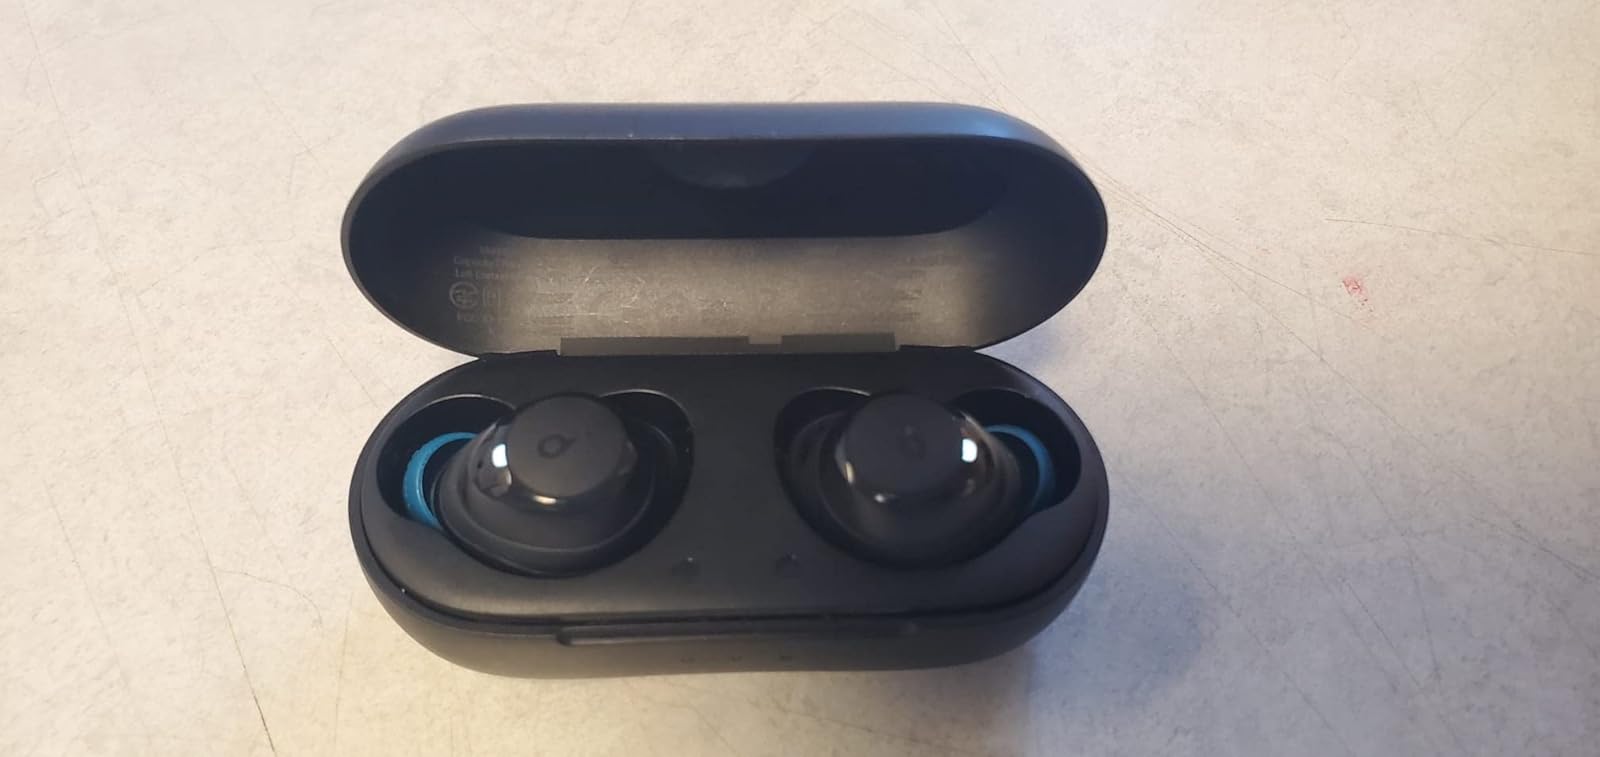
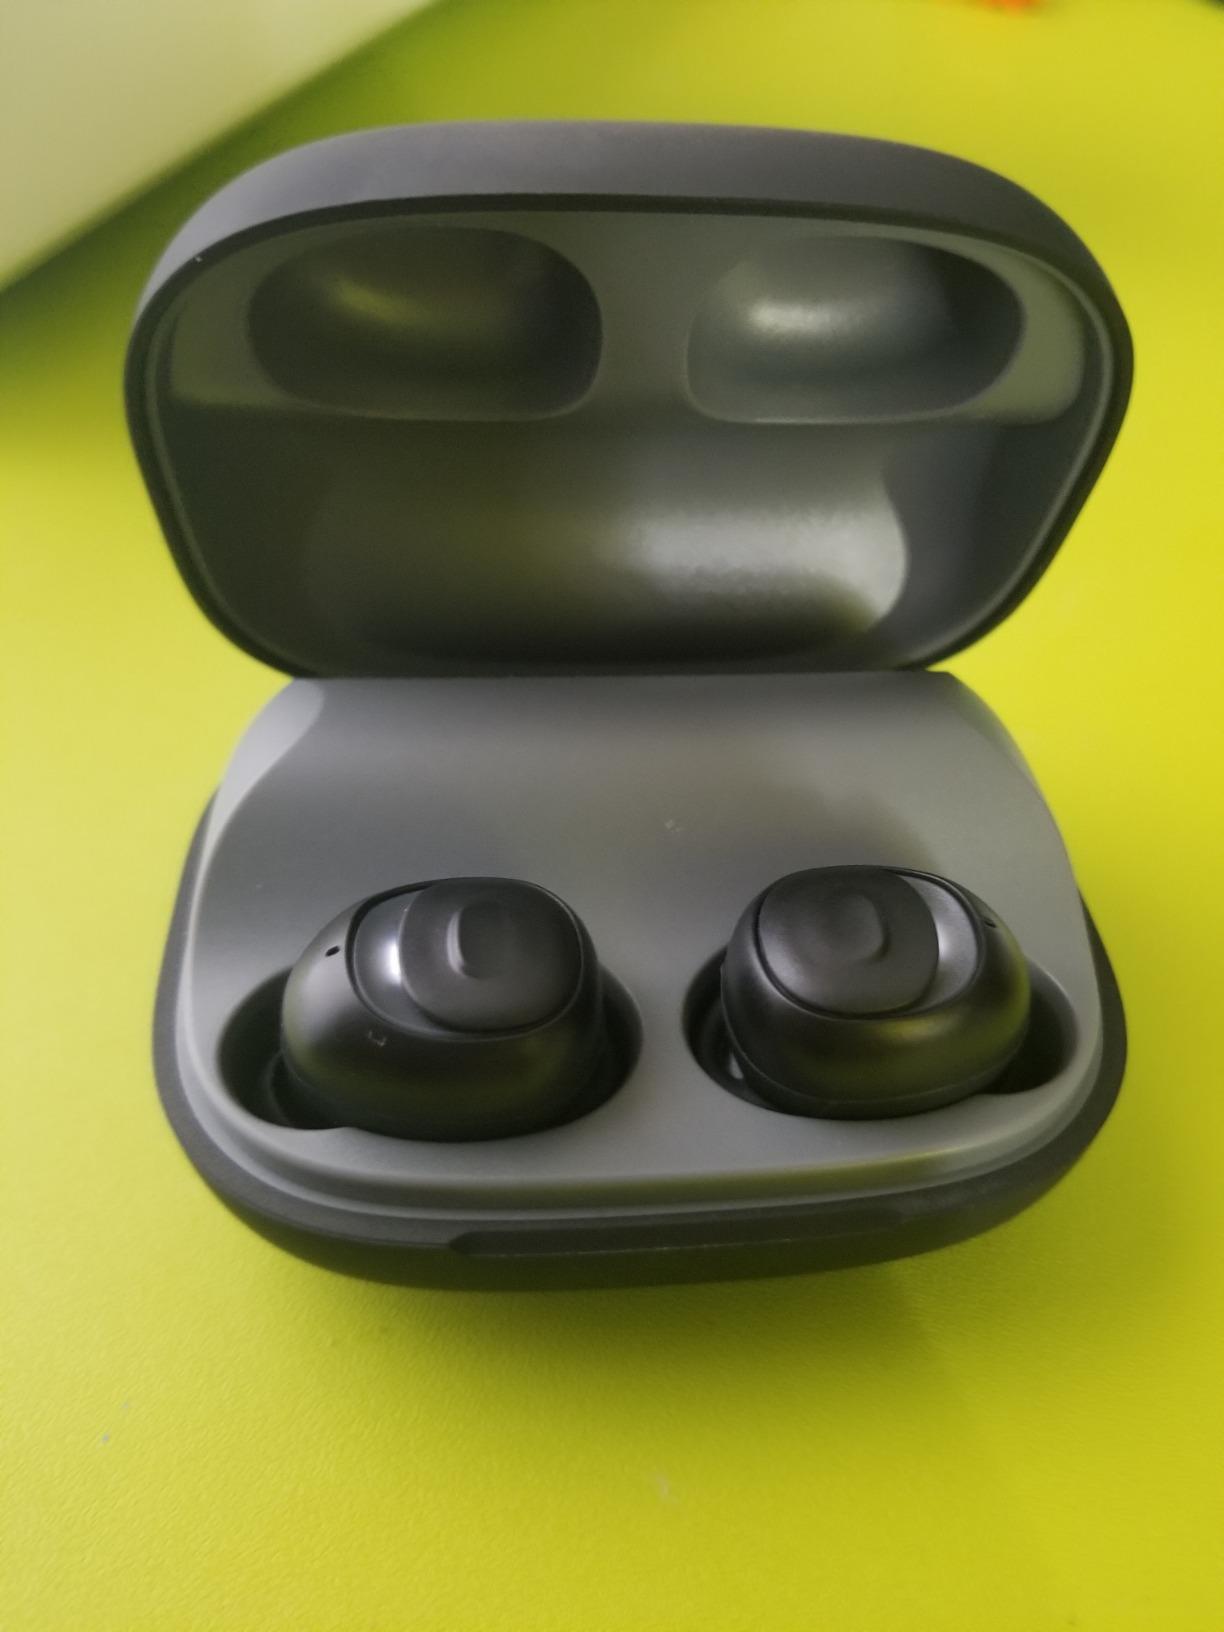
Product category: earbuds
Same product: no